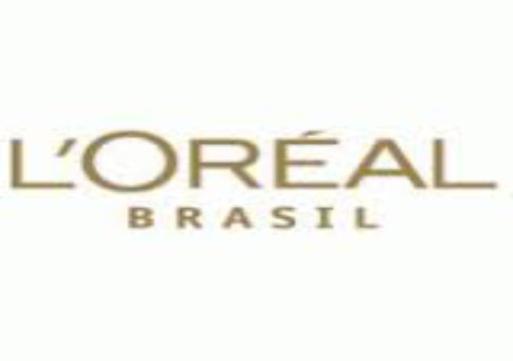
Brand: loreal
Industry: Necessities